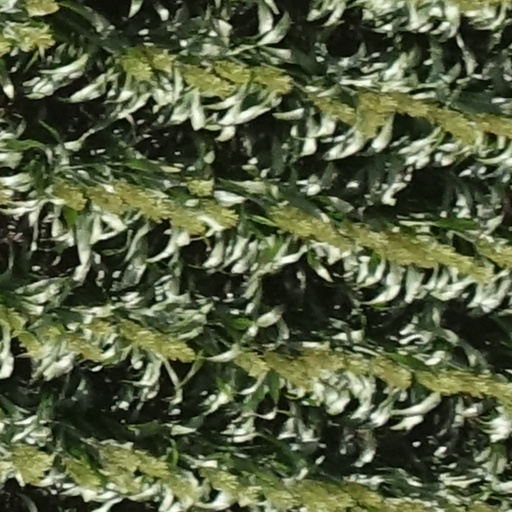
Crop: sorghum